Laura Rogule

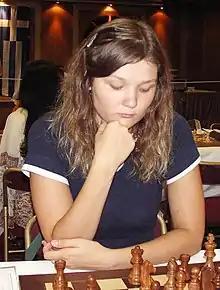

Laura Rogule (born 5 February 1988 in Riga) is a Latvian chess player who holds the title of Woman Grandmaster.